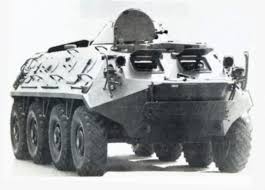
Label: BTR